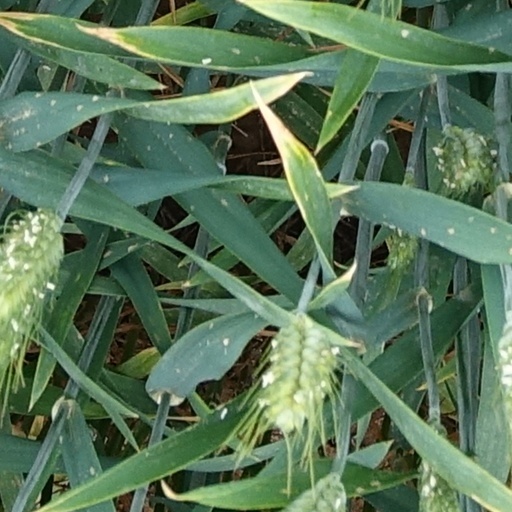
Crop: wheat